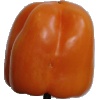
Label: Pepper Orange 1